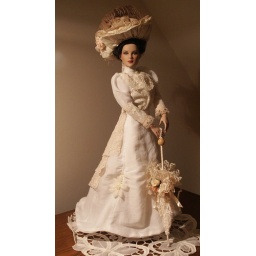
DeeAnna is wearing an Edwardian inspired dress by Renee. Her wonderful hat is from Cindy Brady of Cindy's Hatbox